Wadern

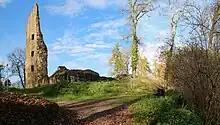
Burgruine Dagstuhl

According to the present documents the castle was built before 1290 by Knight Boemund von Saarbrücken as an outpost of the rule of the bishop of Trier. The plant is a motte and shows with its bailey castle and its bastions a length over 300 meters. After the extinction of the lords of the castle in the 14. century the power disintegrated into the heirs of Fleckenstein, Brucken, Rollingen and Kriechingen, who managed the castle alternately. The plant became subsequently took down by Wolfgang Anton von Langenmantel the administrator of Dompropst and later by archbishop and elector of Trier, Franz Goerg von Schönborn. Since the mid-80s the remains of the castle were exposed and saved. Because of redevelopment measures between 2002 and 2006 a historical path is achievable by two bridges. The didactic processing of information boards and presentations on the internet finished the work.